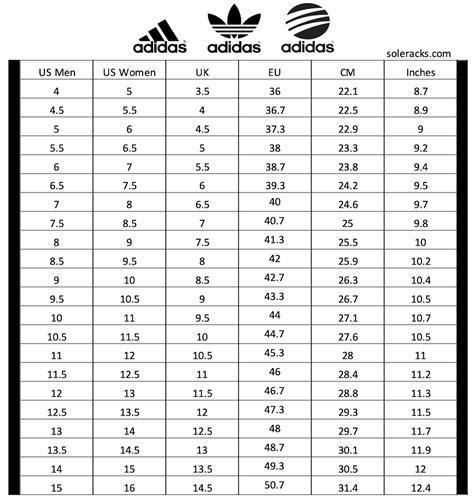
Brand: Adidas
Model: Supernova